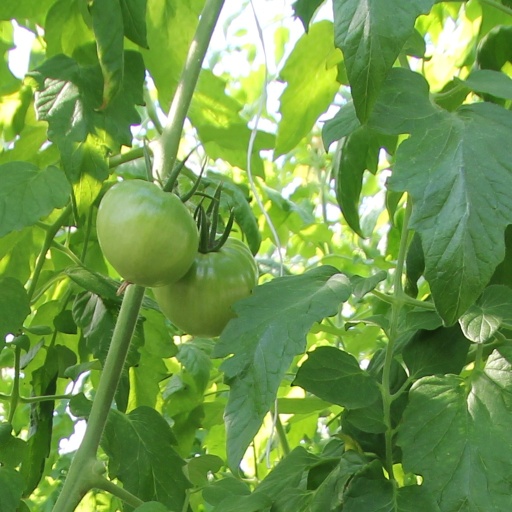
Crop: tomato